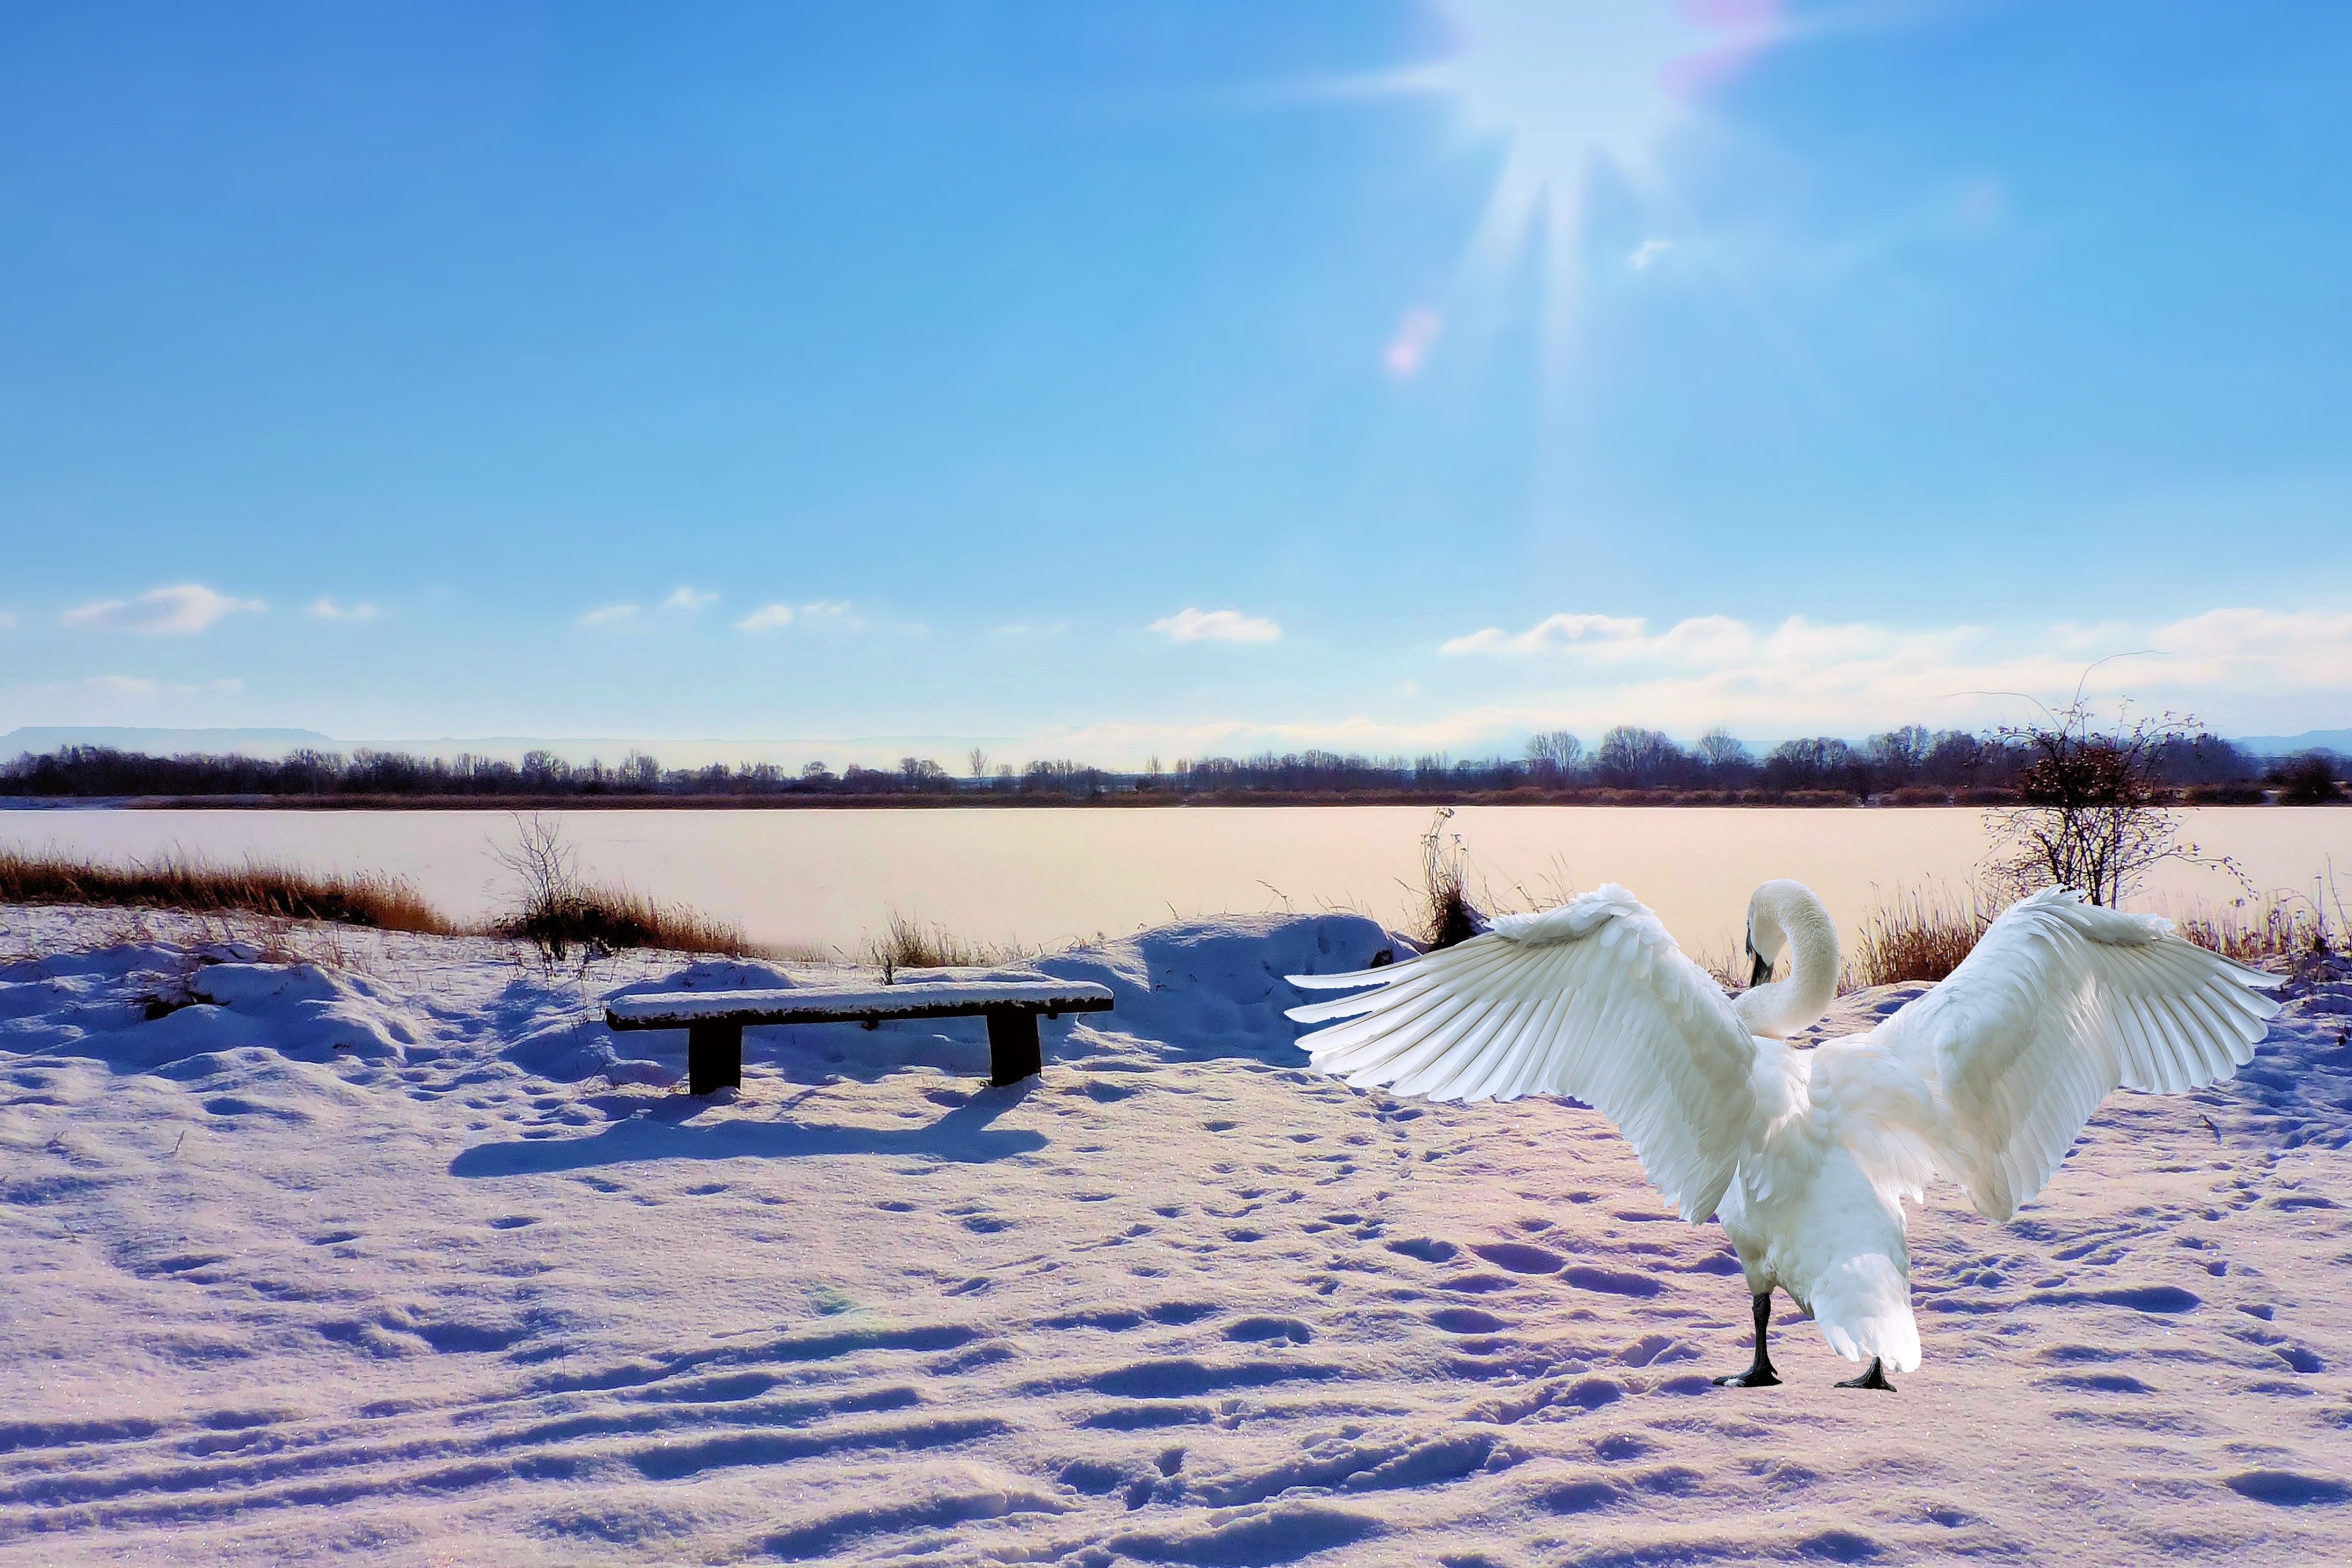
landscape, sea, water, snow, winter, bird, cloud, sky, bench, morning, shore, lake, frost, seabird, vacation, ice, calm, arctic, swan, bank, water bird, wintry, winter magic, tundra, freezing, prettin, elbaue